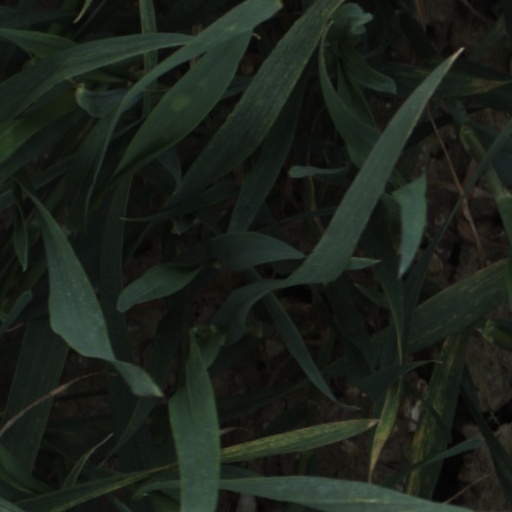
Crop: wheat